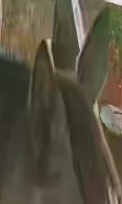
Face region: ears (position_of_ears)
Pain indicator: obviously_present